Avon Aqueduct

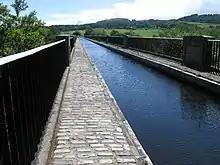
The view from the towpath

The Barton Aqueduct of 1761, and subsequent canal aqueducts in the United Kingdom, used large quantities of masonry and puddling to obtain watertightness. After the success of The Iron Bridge in 1789, however, cast iron was used by Telford on aqueducts such as Chirk and Pontcysyllte. Aqueducts built in the early part of the 19th century use either puddle clay or an iron trough in no particular pattern. The Avon Aqueduct uses an iron trough to achieve watertightness, as well as containing the outward pressure of the water, allowing it to be of more slender construction than a purely stone aqueduct such as the Kelvin Aqueduct.